The Messiah (2007 film)

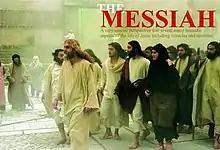

Masih, more commonly and officially referred to as The Messiah, but also referred to as 'Jesus', Good Tidings of the Savior Jesus, the Spirit of God is a 2007 Iranian film directed by Nader Talebzadeh (1953—2022), depicting the life of Jesus from an Islamic perspective, based not only on the canonical gospels, but also the Qur'an, and, it would seem, the Gospel of Barnabas. The latter conforms to the Islamic interpretation of the origins of Christianity. Iranian actor Ahmad Soleimani Nia plays the role of Jesus. Some Islamic organizations cite it in support of the Islamic view of Jesus.